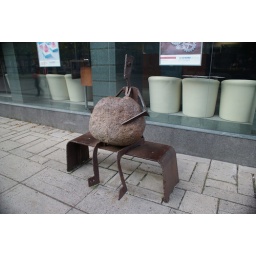
They like their rock art in Kaunas, this was #1 of 3 that we spotted in the centre